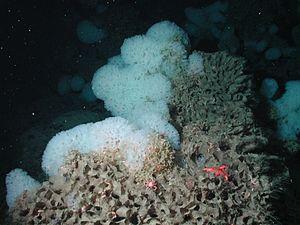
Éponge blanche ""à volants"" (Farrea sp.) 21 mai 2002.
Les éponges ou spongiaires sont des animaux formant l'embranchement basal des métazoaires. Elles sont définies comme des métazoaires sessiles à l'âge adulte. Elles possèdent un système aquifère permettant la circulation de l'eau. Il est composé de chambres choanocytaires reliées entre elles et au milieu extérieur par des pores inhalants et un pore exhalant. Ces chambres sont tapissées de choanocytes, qui sont des cellules flagellées caractéristiques des éponges. Les éponges possèdent deux couches de cellules : le pinacoderme qui se situe à l'extérieur et le choanoderme qui se situe à l'intérieur. Entre ces deux couches, des cellules mobiles se déplacent dans la mésohyle, matrice extracellulaire composé de collagène. Leur système nerveux est très primitif et diffus.
Les Hexasterophora forment une sous-classe d'éponges hexactinellides.
Les éponges hexactinellides ou éponges siliceuses ou encore éponges hyalines ou éponges de verre forment une classe d'éponges appartenant au groupe des Métazoaires d’organisation très simple, mais pouvant néanmoins prendre des formes complexes et parfois constituer des récifs.
Les « récifs d’éponge » sont des récifs marins biogéniques qui se sont lentement formés en profondeur, un peu à la manière des récifs coralliens. Mais ils sont construits à base de silice et non de carbonate de calcium, par des éponges du groupe des Hexactinellides.